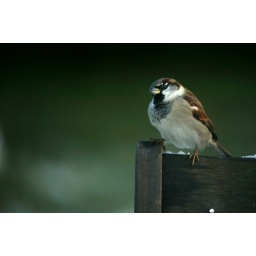
Taken through the kitchen window with an off-camera flash triggered by a ceap wireless device off ebay.